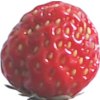
Label: strawberry